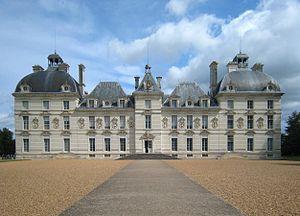
Château de Cheverny. Loir-et-Cher. France